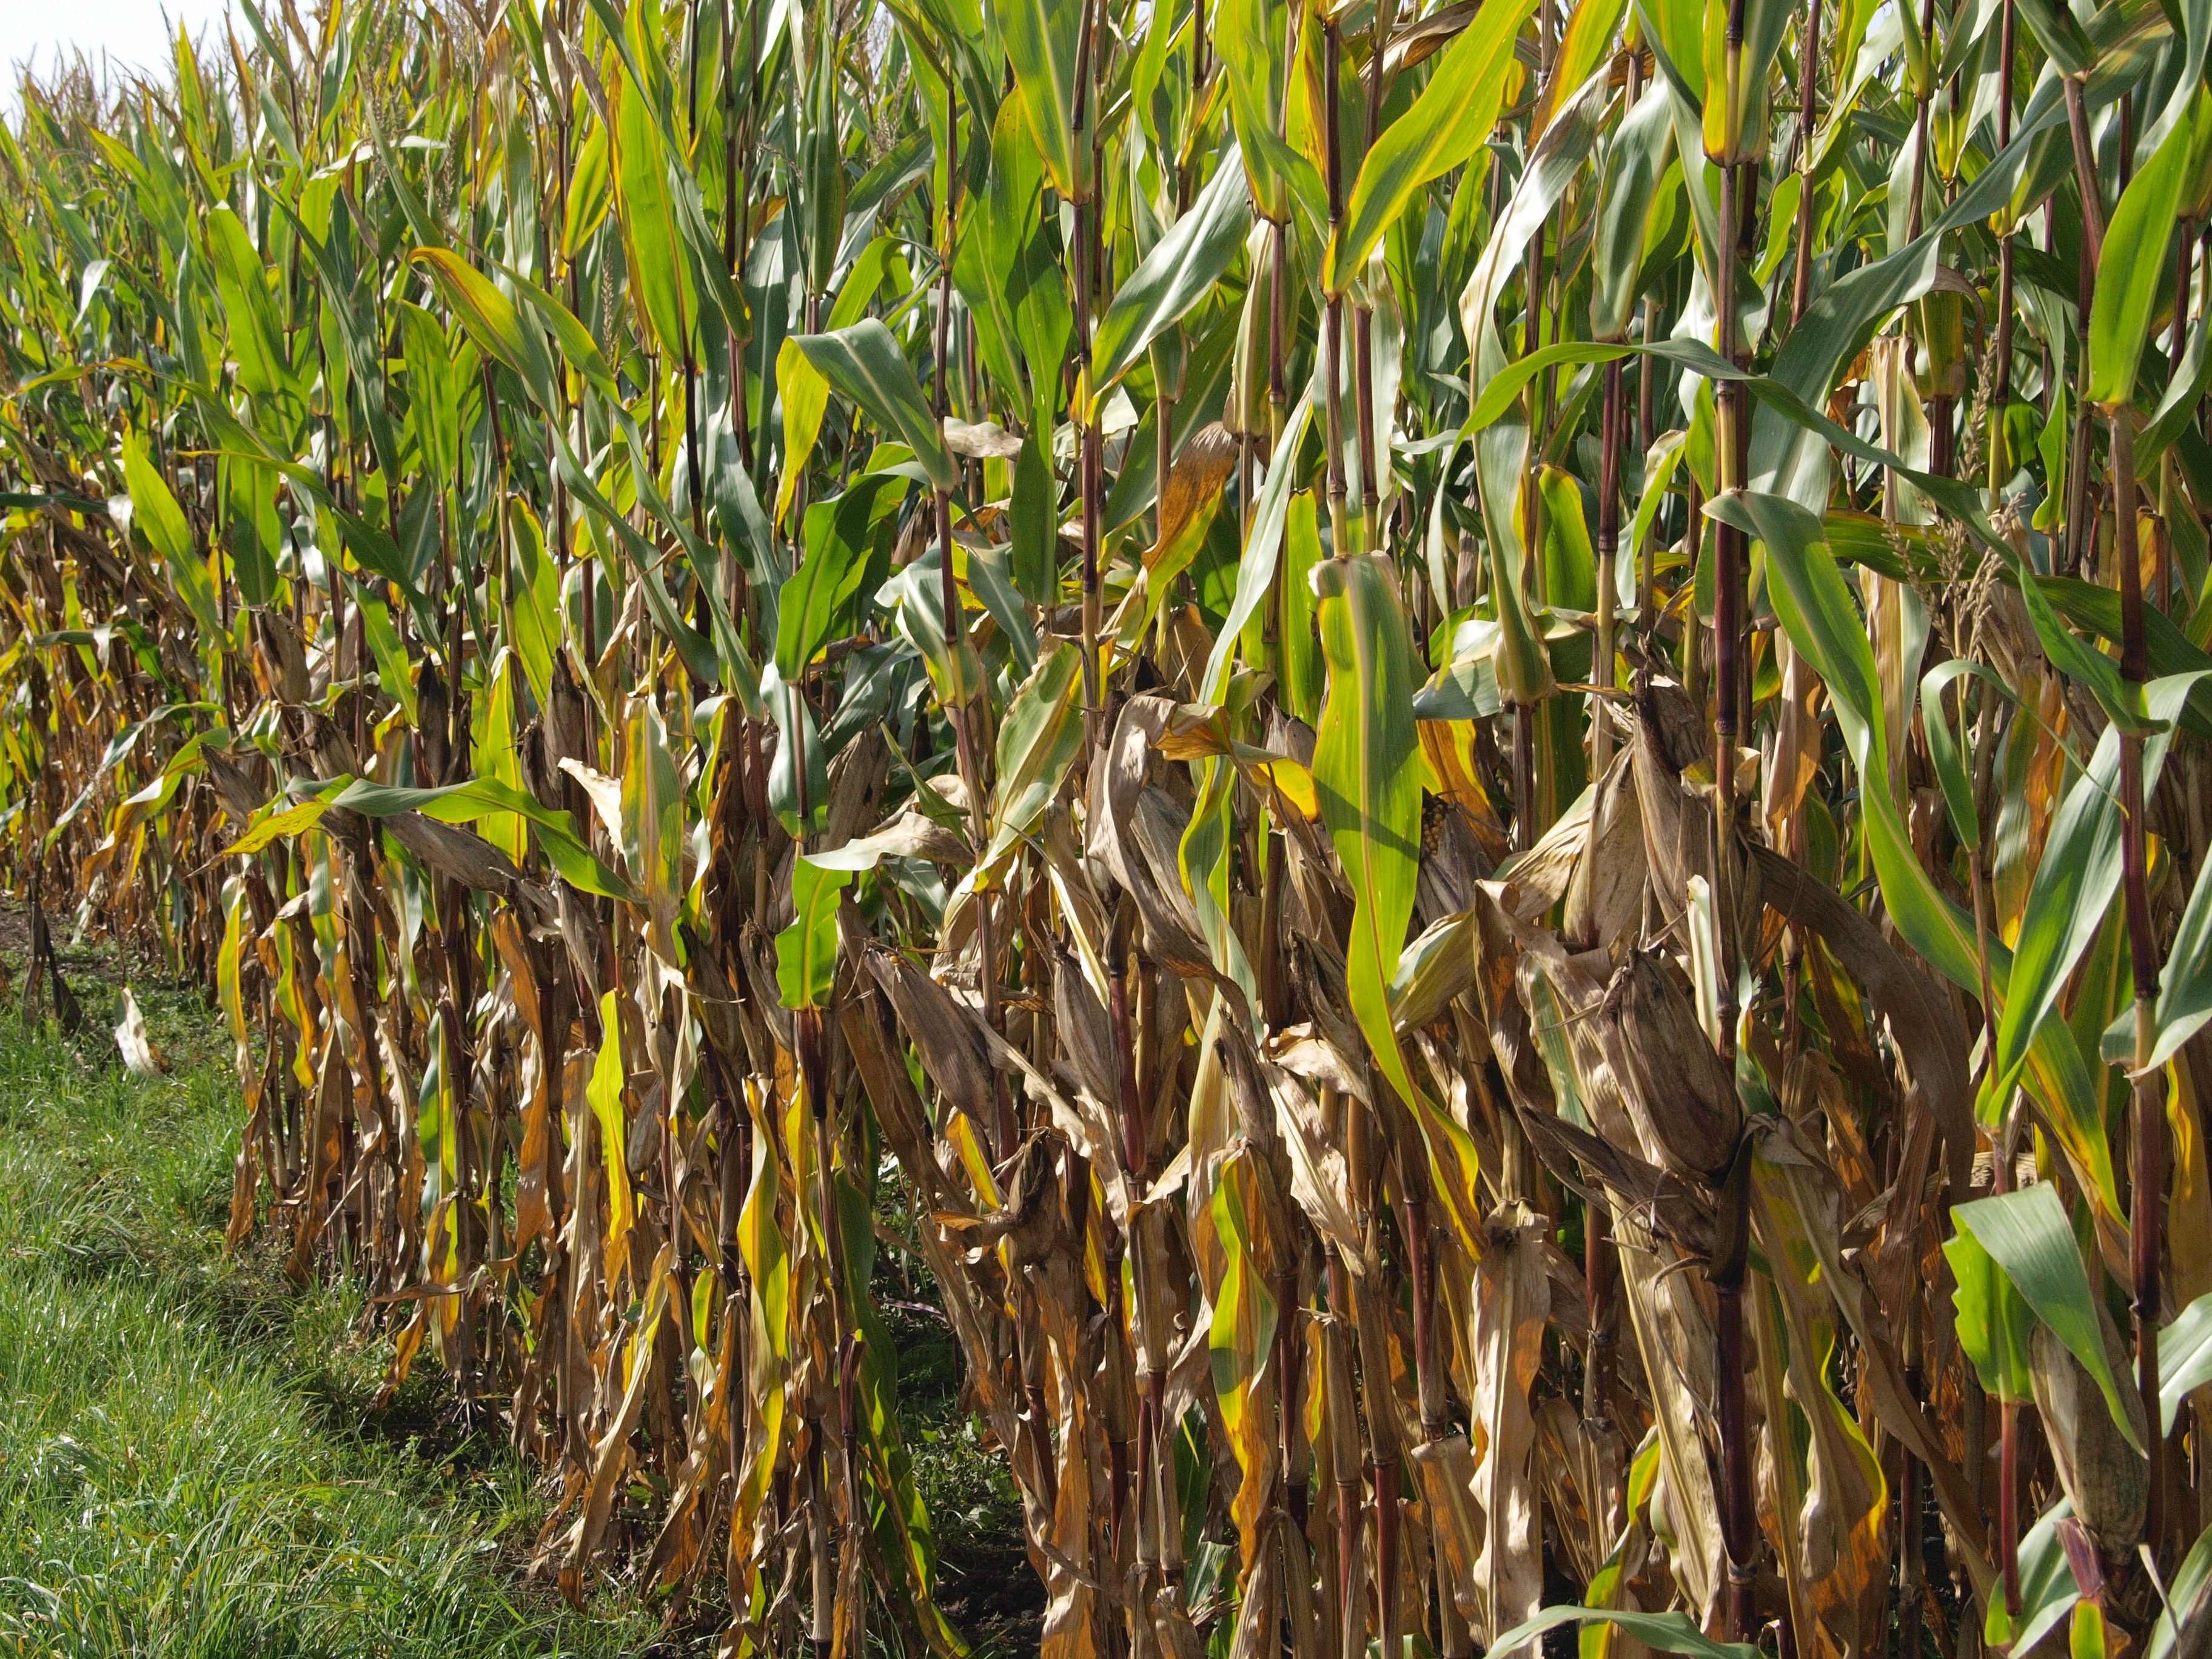
nature, grass, plant, flower, food, produce, crop, botany, agriculture, lane, cornfield, plantation, cereals, maize, pet food, corn fields, culture of maize, grass family